Territorial waters

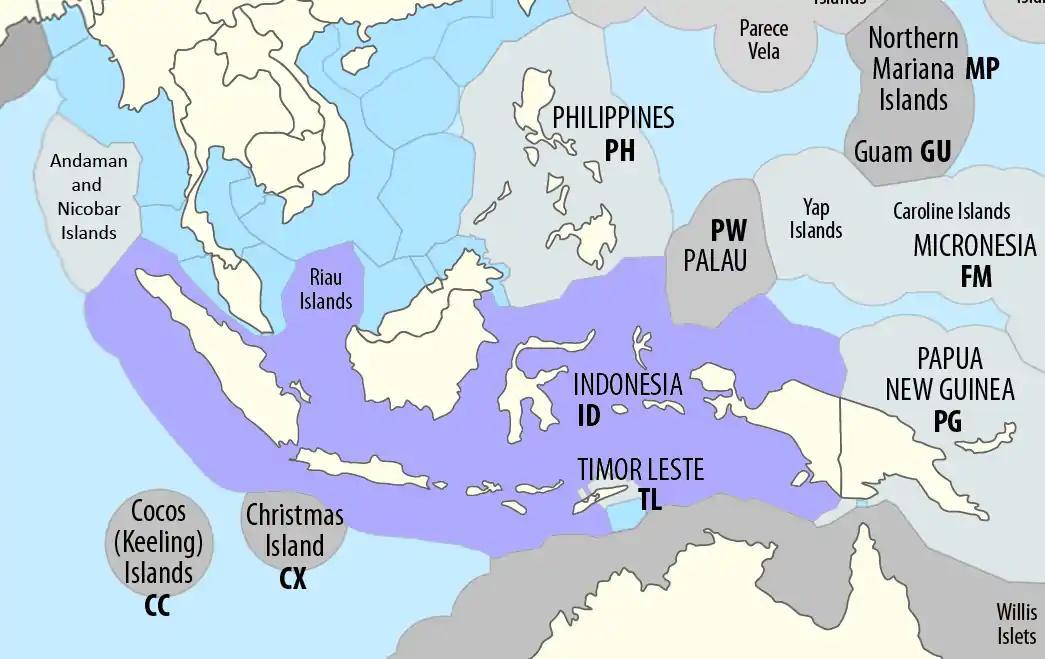
Maritime territory and Exclusive economic zone of some Southeast Asia and Pacific countries

Territorial waters are informally an area of water where a sovereign state has jurisdiction, including internal waters, the territorial sea, the contiguous zone, the exclusive economic zone, and potentially the extended continental shelf (these components are sometimes collectively called the maritime zones). In a narrower sense, the term is often used as a synonym for the territorial sea.